Joseph Daul

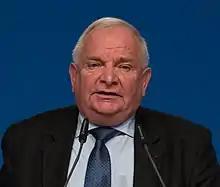
Daul in 2016

Joseph Alexander Daul (born 13 April 1947) is a French politician who served as President of the European People's Party (EPP) from 2013 to 2019. He previously served as Leader of the EPP Group in the European Parliament from 2007 to 2014 and a Member of the European Parliament (MEP) from France from 1999 until 2014. He is a member of The Republicans, part of the EPP.